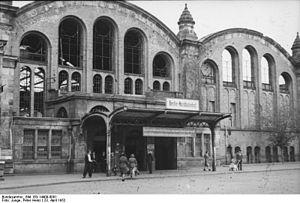
La gare du Nord est une gare ferroviaire à Berlin-Mitte. Elle est desservie par les lignes de S-Bahn nord ↔ sud 1, 2, 25 et 26.